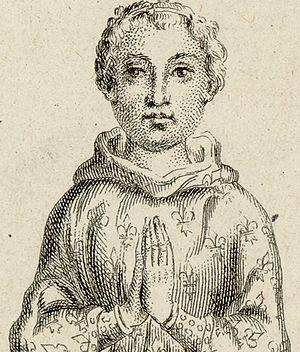
Cet article donne la liste des héritiers successifs du trône de France depuis l'avènement de Philippe II Auguste en 1180 jusqu'à la déchéance de Napoléon III en 1870. Les lois fondamentales du royaume de France, ainsi que les constitutions des 3 septembre 1791, 18 mai 1804 et 7 novembre 1852, et les chartes constitutionnelles des 4 juin 1814 et 14 août 1830, ont inclus la loi salique et systématiquement désigné l'héritier en terme de primogéniture agnatique. L'aîné des descendants mâles du roi de France porte de 1349 à 1791, de 1814 à 1815 et de 1815 à 1830 le titre de dauphin, tandis que celui du roi des Français porte de 1791 à 1792 et de 1830 à 1848 celui de prince royal, et celui de l'empereur des Français porte de 1804 à 1814, en 1815 et de 1852 à 1870 celui de prince impérial.
Louis de France, est un prince français. Il est le fils aîné de Philippe III de France, dit Le Hardi et de sa première épouse, Isabelle d'Aragon. Il est l'héritier de la couronne de France, du 25 août 1270, à sa propre mort, prématurée, à l'âge de 12 ou 13 ans.